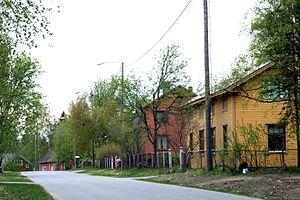
Le district de Puolivälinkangas est un district de la ville d'Oulu en Finlande.